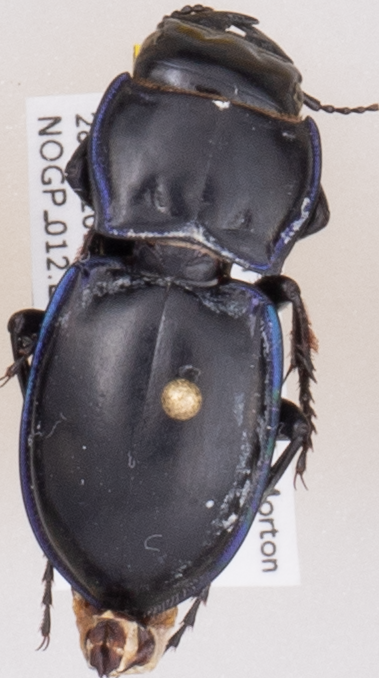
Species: Pasimachus elongatus
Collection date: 2022-06-28
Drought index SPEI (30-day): -0.844
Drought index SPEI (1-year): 0.01
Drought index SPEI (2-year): -1.28